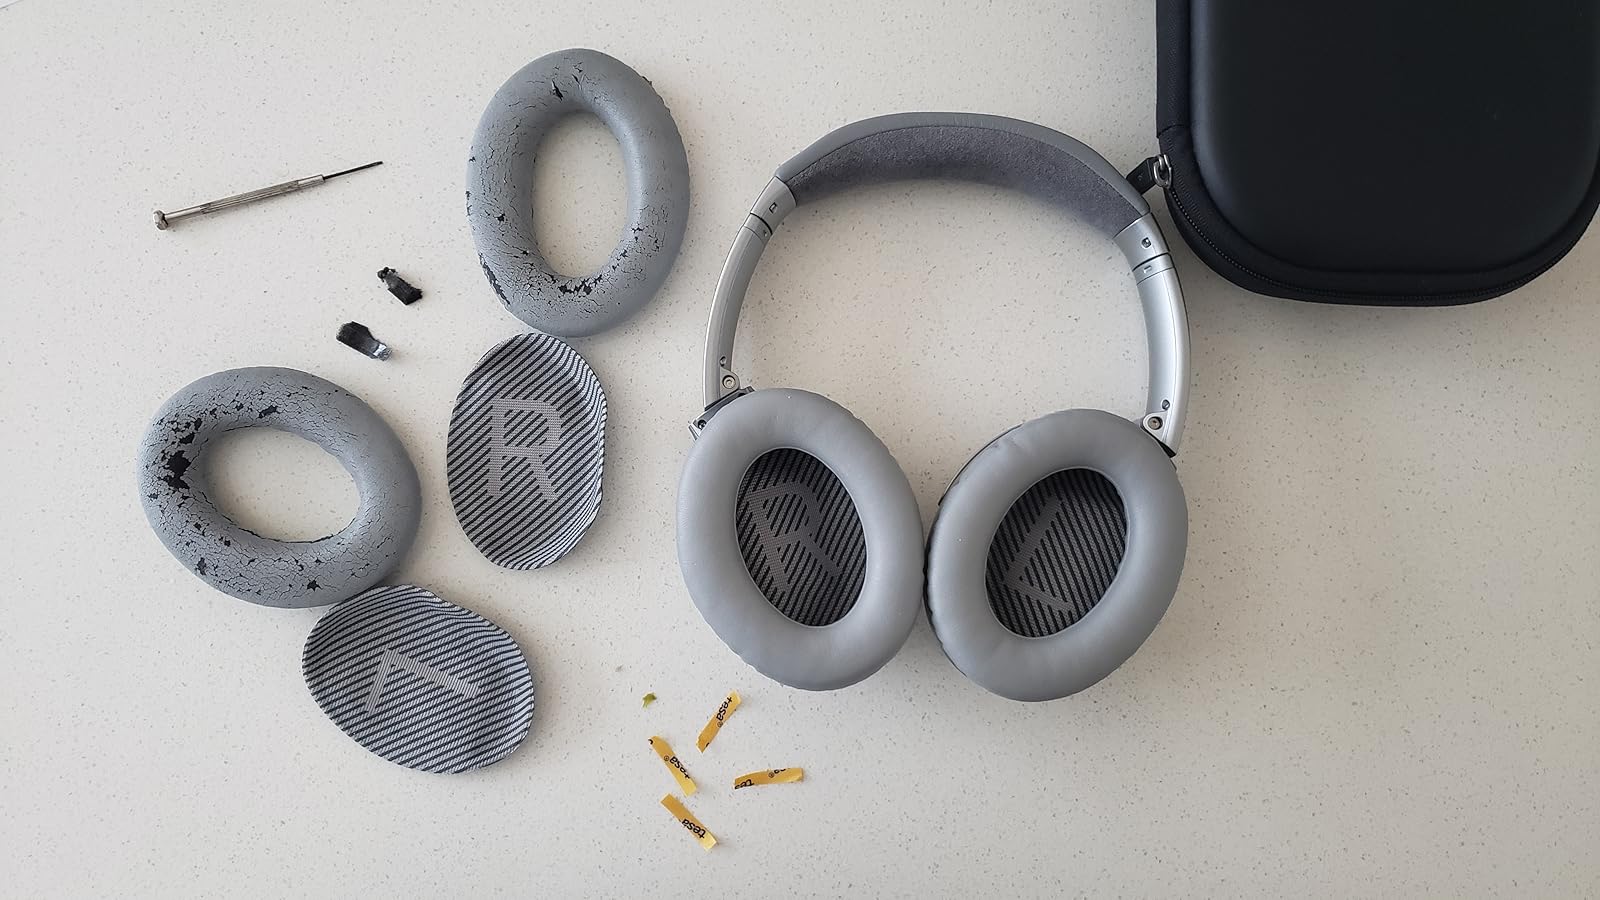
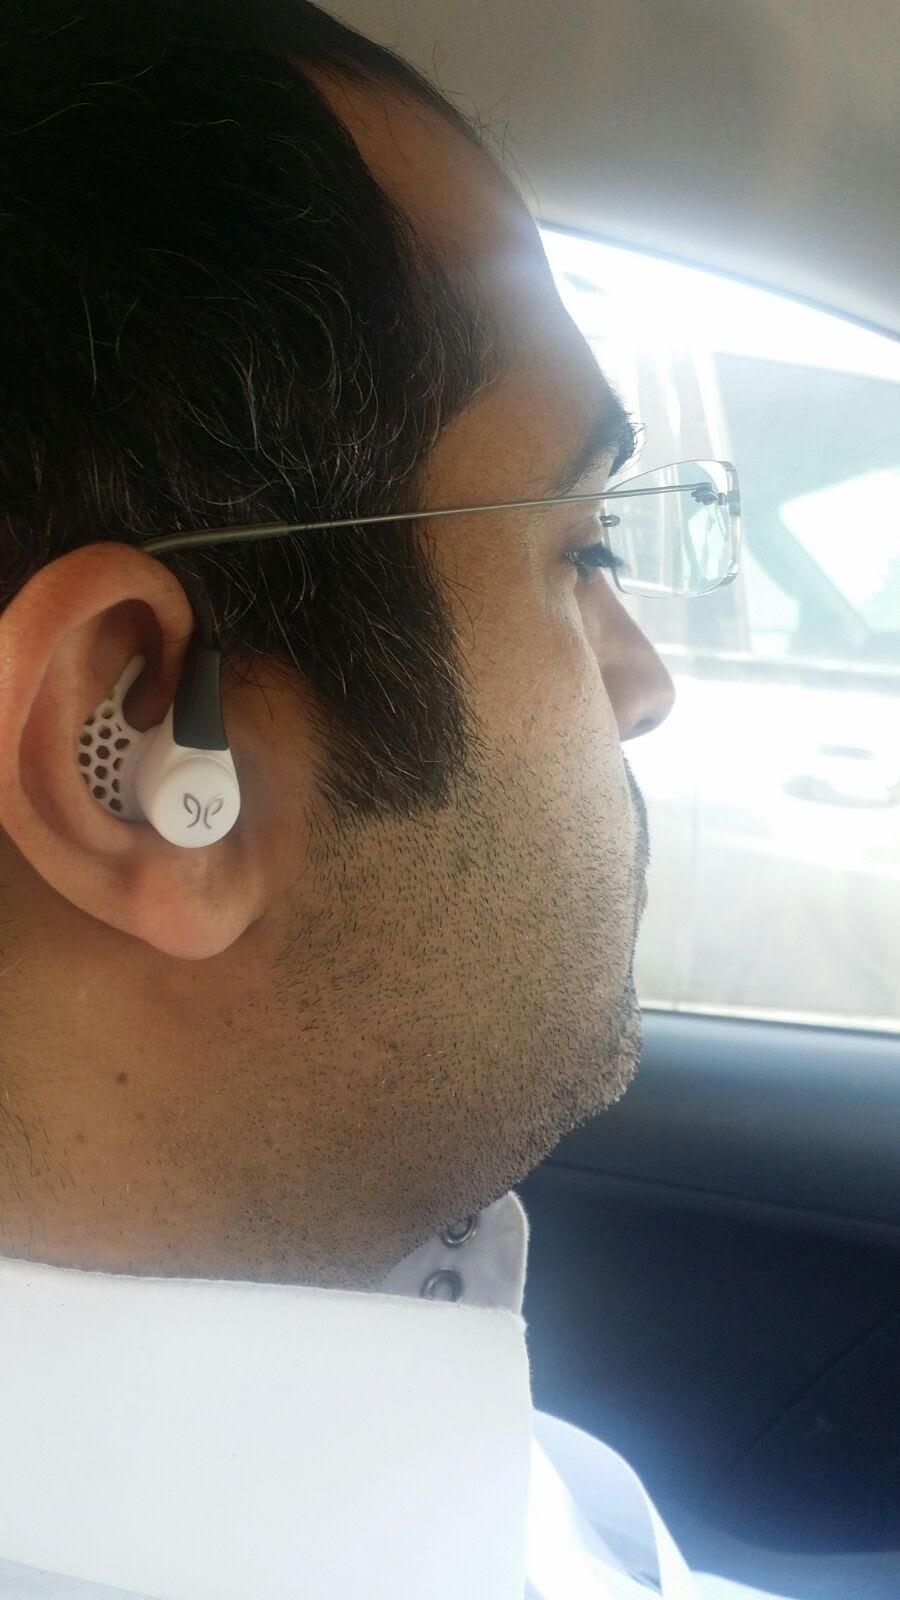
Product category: headphones
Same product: no